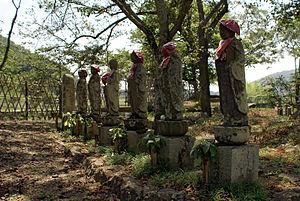
Kamikakushi est une expression japonaise utilisée pour signifier la disparition mystérieuse, ou la mort, d'une personne à cause de la colère d'une divinité. Ainsi il est raconté que dans l'Ancien Japon, des enfants disparaissaient souvent et étaient retrouvés bien des années plus tard dans des tombeaux ou des temples.